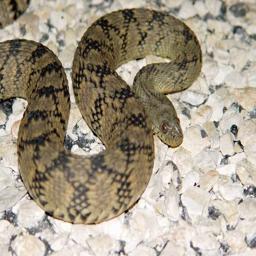
Animal: snakes